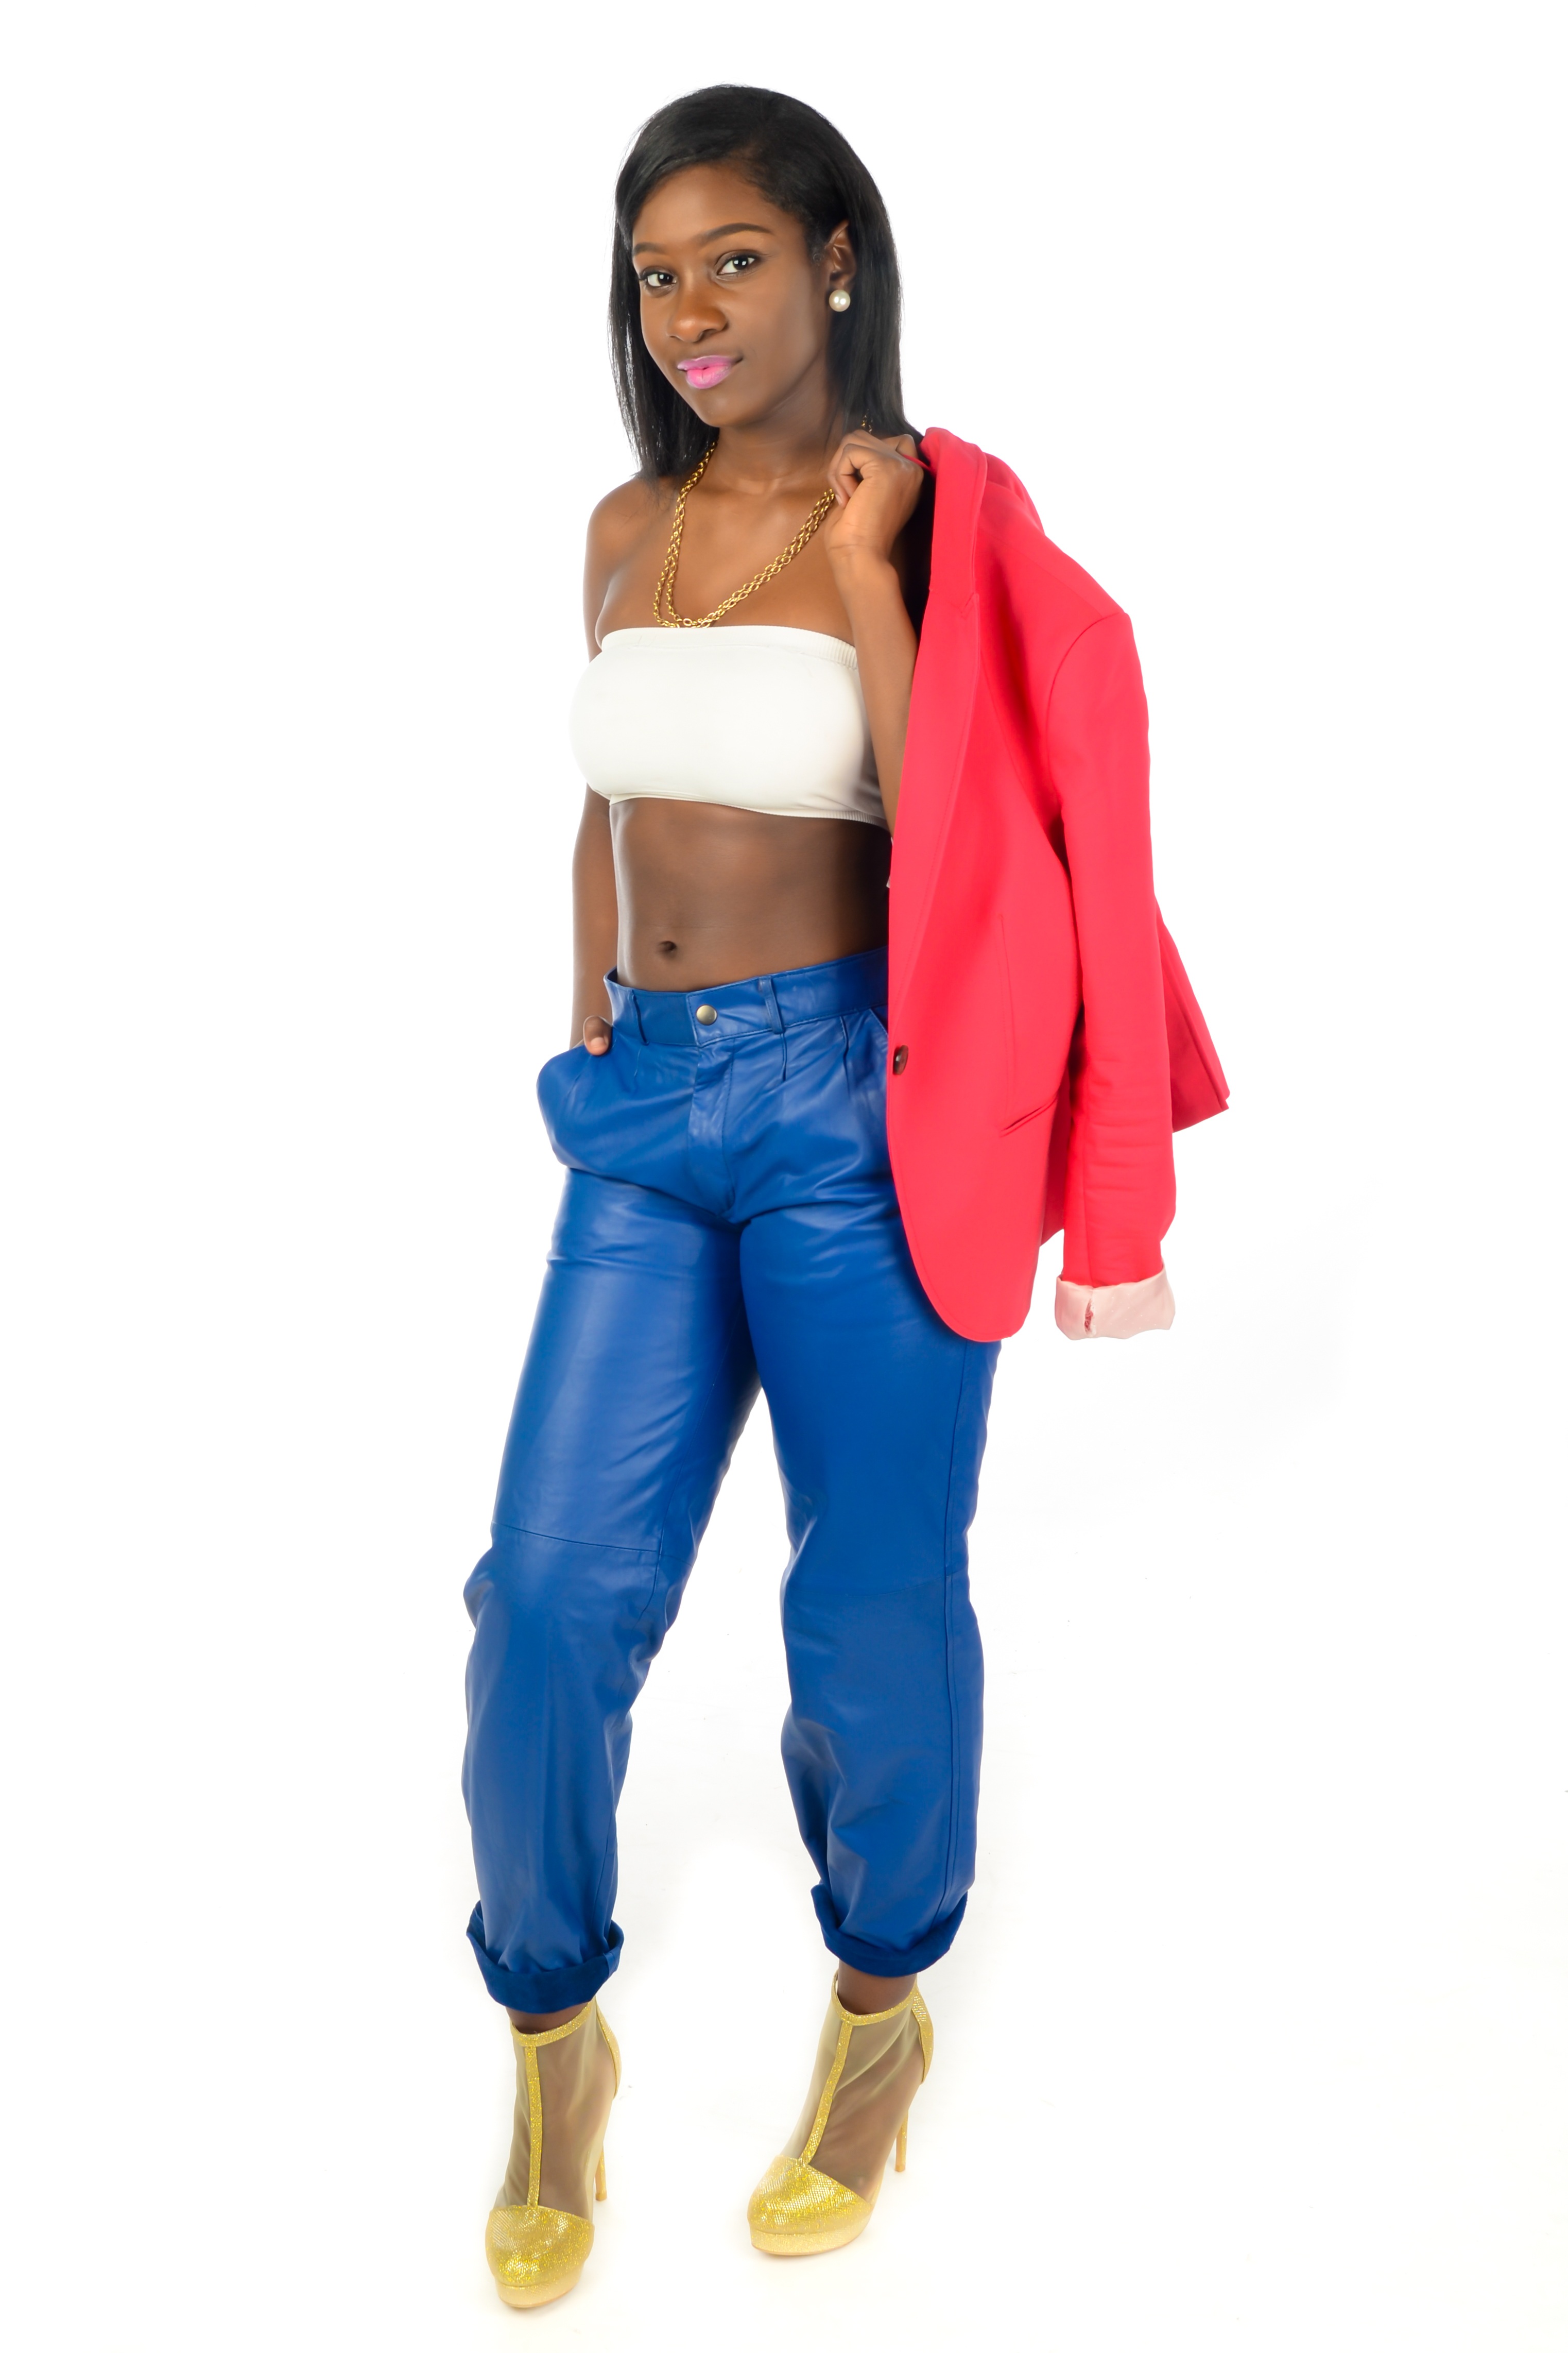
person, girl, woman, hair, female, portrait, model, young, jeans, fresh, fashion, clothing, outerwear, trousers, posing, textile, face, skin, beauty, sexy, style, costume, attractive, elegance, gorgeous, adult, glamour, glamor, sensuality, abdomen, model girl